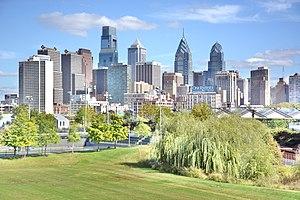
Philadelphie, surnommée Philly, est une ville du Commonwealth de Pennsylvanie, située dans le Nord-Est des États-Unis, entre New York et Washington D.C. Le nom de la ville, choisi par William Penn, signifie « amitié fraternelle » en grec, car elle devait être un îlot de tolérance religieuse.